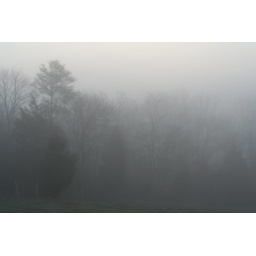
fog in the horse pasture ;)